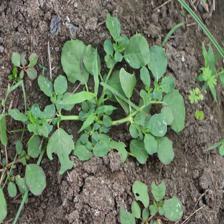
Label: BroadLeafWeed